Haplogroup E-M329

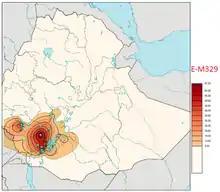
Ethiopian spatial distribution of haplogroup E1b1a2-M329 based on Plaster et al. 2011

Haplogroup E-M329, also known as E1b1a2, is a human Y-chromosome DNA haplogroup. E-M329 is mostly found in East Africa.